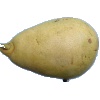
Label: Pear 2